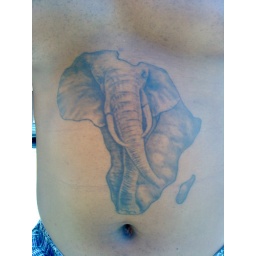
African elephant tattoo done by Thomas Jacobson of bad dog production's Orlando Florida